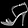
Label: Sandal